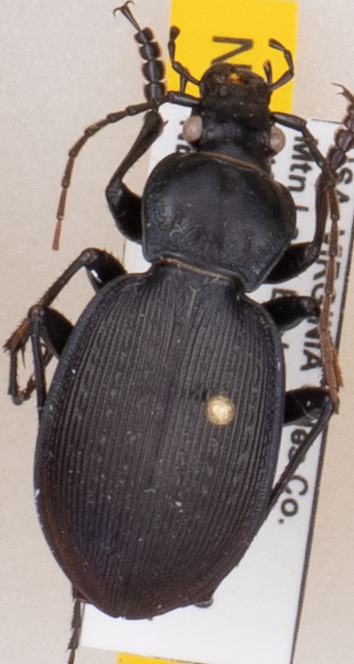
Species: Carabus goryi
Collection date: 2021-06-01
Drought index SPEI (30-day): -1.85
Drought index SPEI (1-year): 0.678
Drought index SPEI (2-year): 1.45